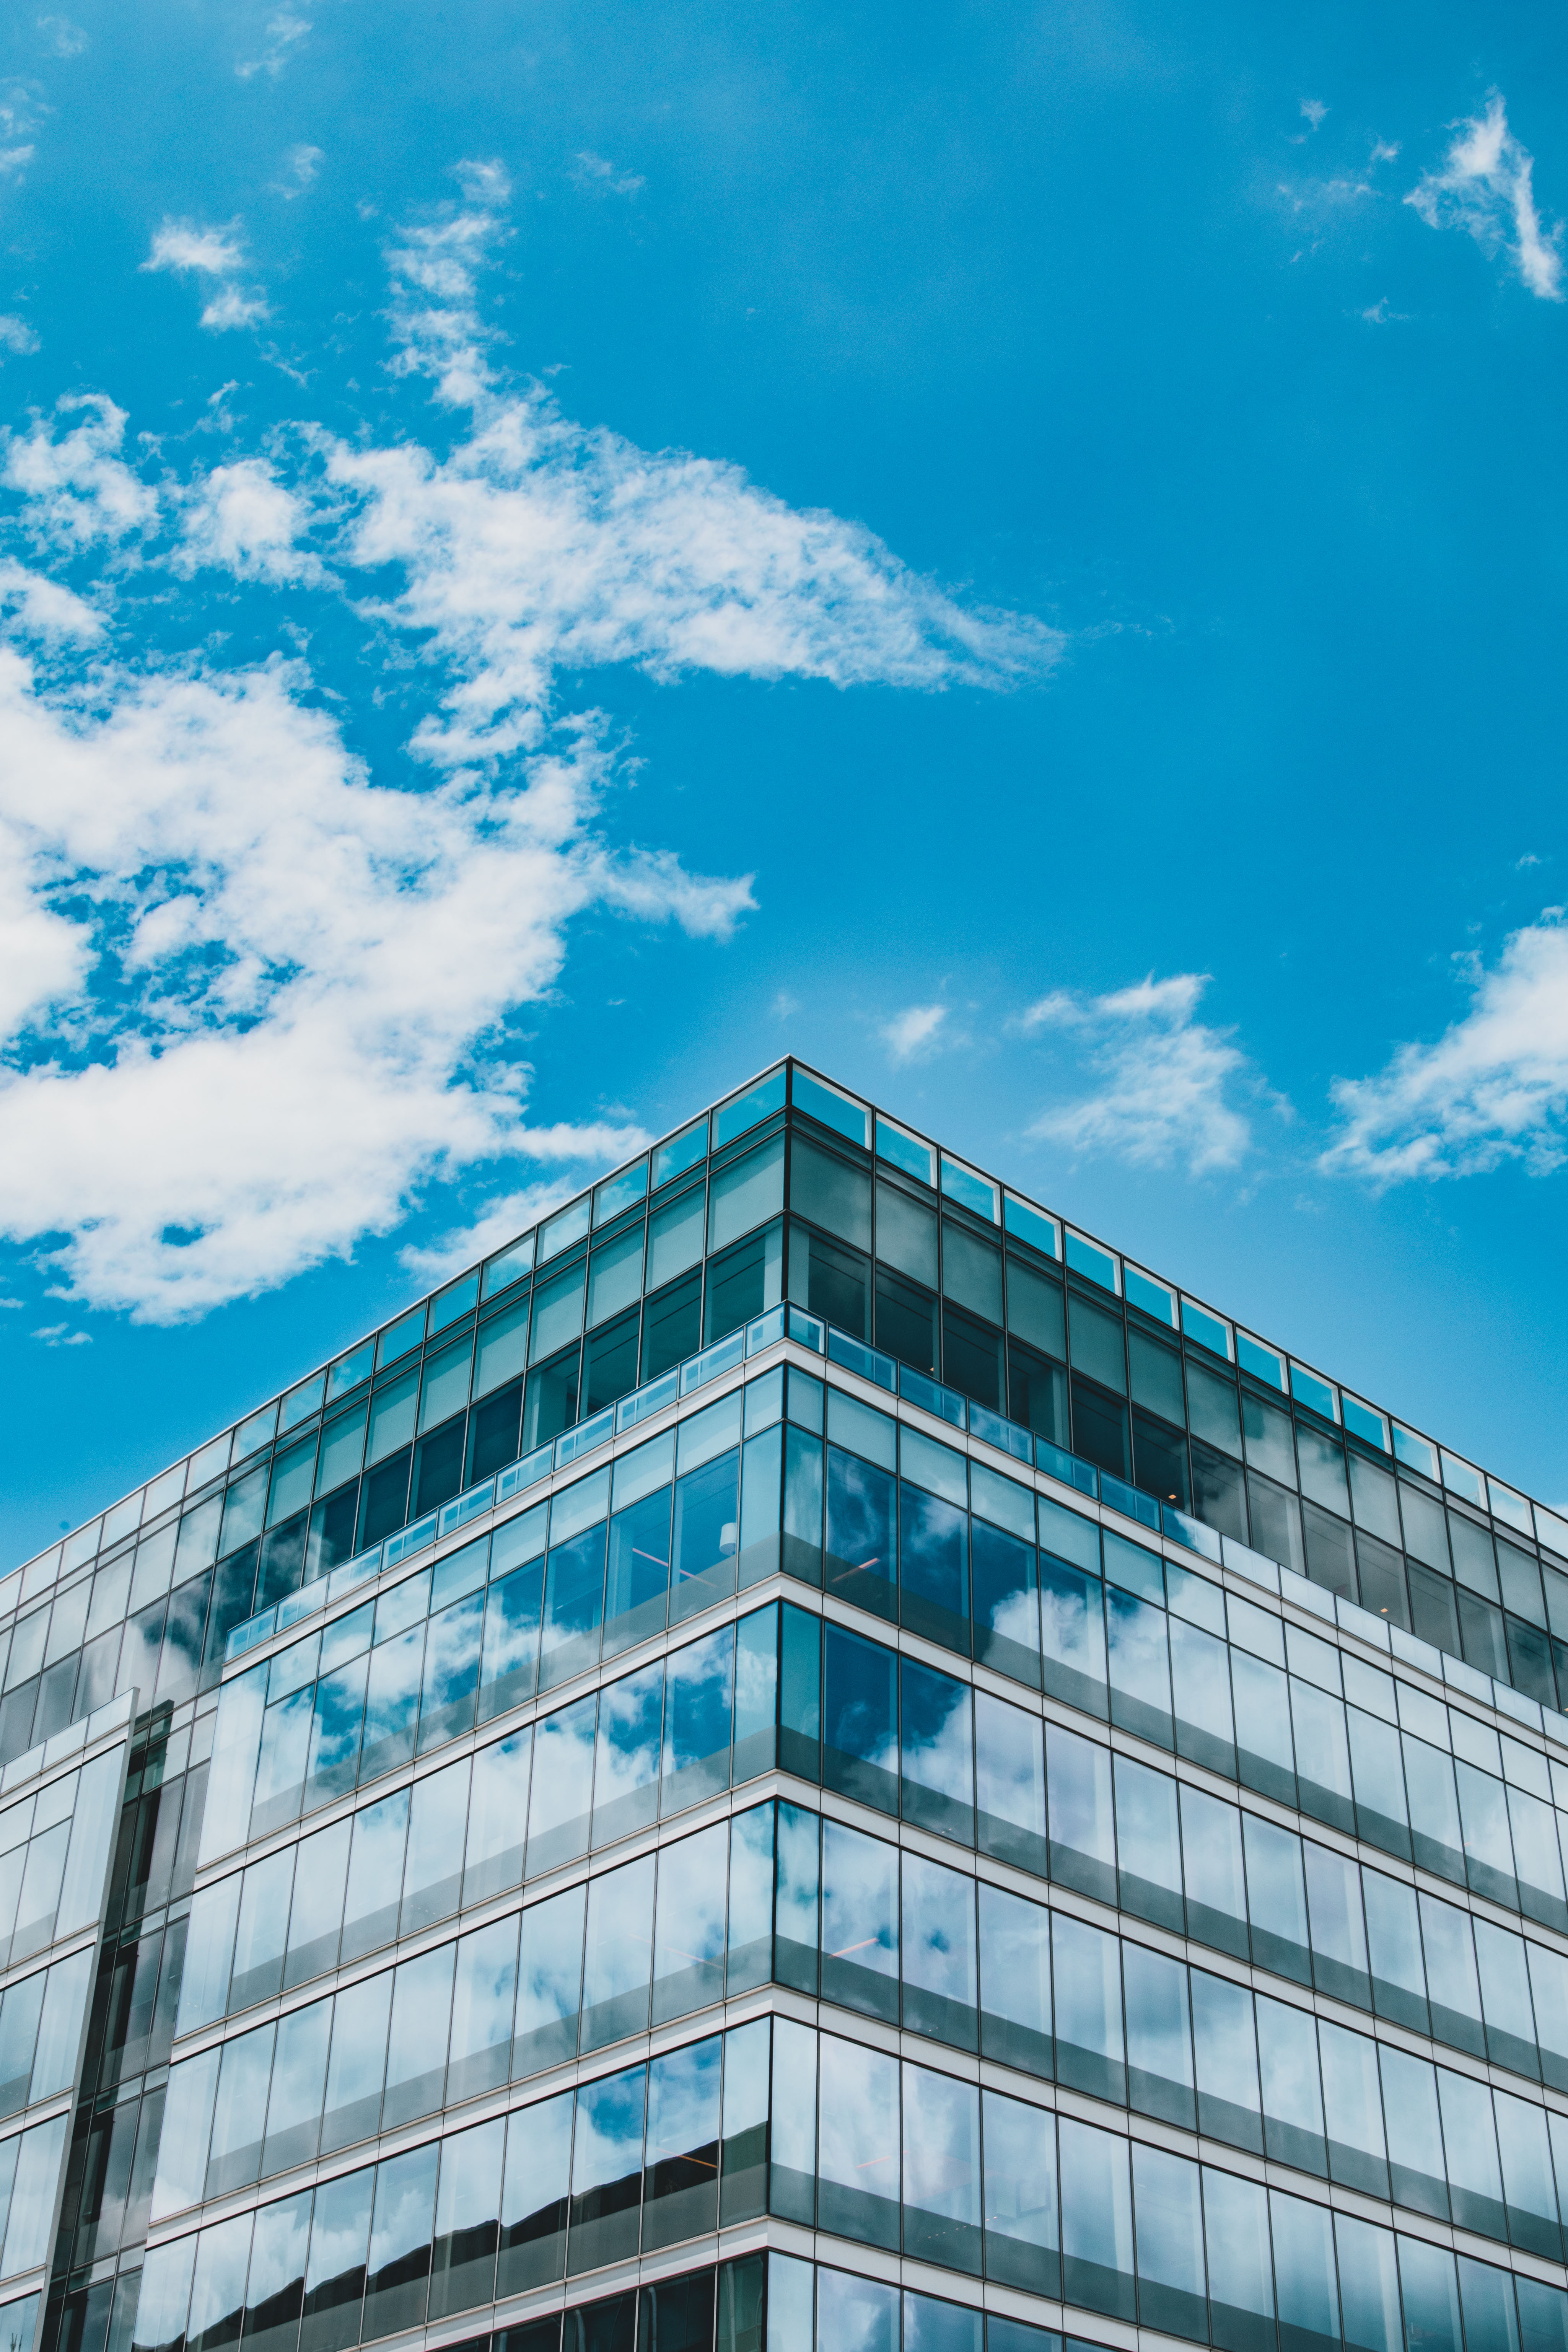
sky, blue, daytime, architecture, metropolitan area, cloud, building, urban area, commercial building, landmark, corporate headquarters, tower block, line, facade, reflection, city, mixed use, glass, headquarters, condominium, real estate, metropolis, skyscraper, Material property, tower, meteorological phenomenon, daylighting, residential area, apartment, company, urban design, window, house, symmetry, metal